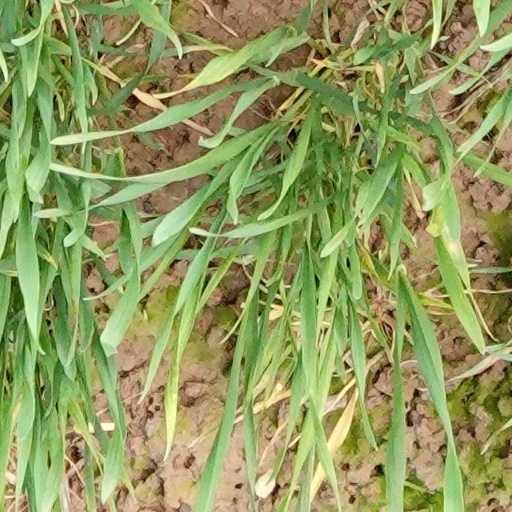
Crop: wheat